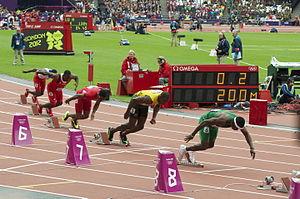
Le 200 mètres est une épreuve d'athlétisme consistant à parcourir un demi-tour d'une piste d'athlétisme de 400 m. Il est couru au très haut niveau en moins de 20 secondes pour les hommes et 22 secondes pour les femmes. Le record du monde masculin est détenu depuis le 20 août 2009 par le Jamaïcain Usain Bolt avec 19 s 19, tandis que l'Américaine Florence Griffith-Joyner détient depuis 1988 la meilleure performance féminine avec 21 s 34.